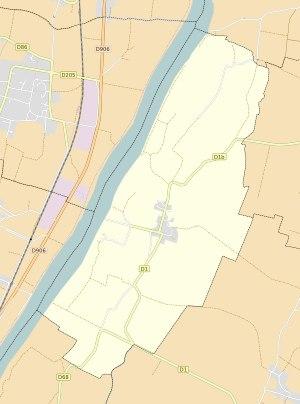
Asnières-sur-Saône est une commune française, située dans le département de l'Ain en région Auvergne-Rhône-Alpes.